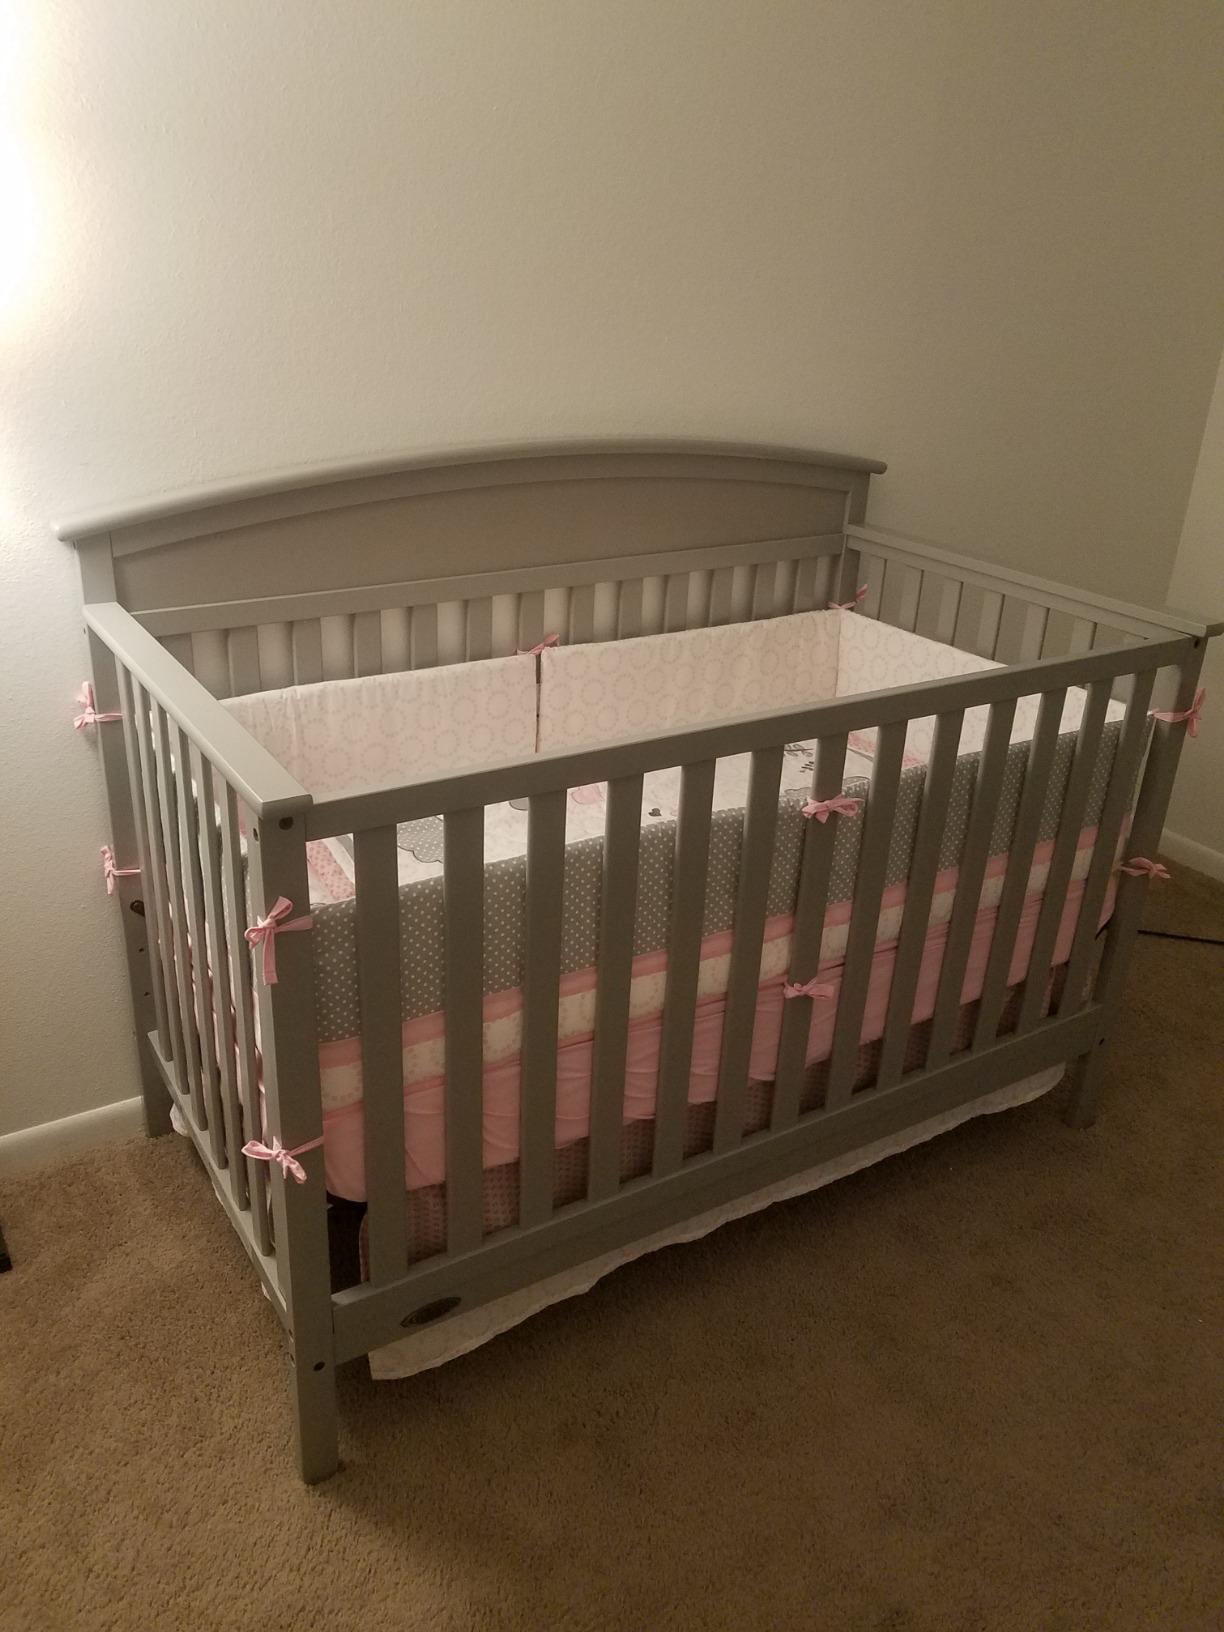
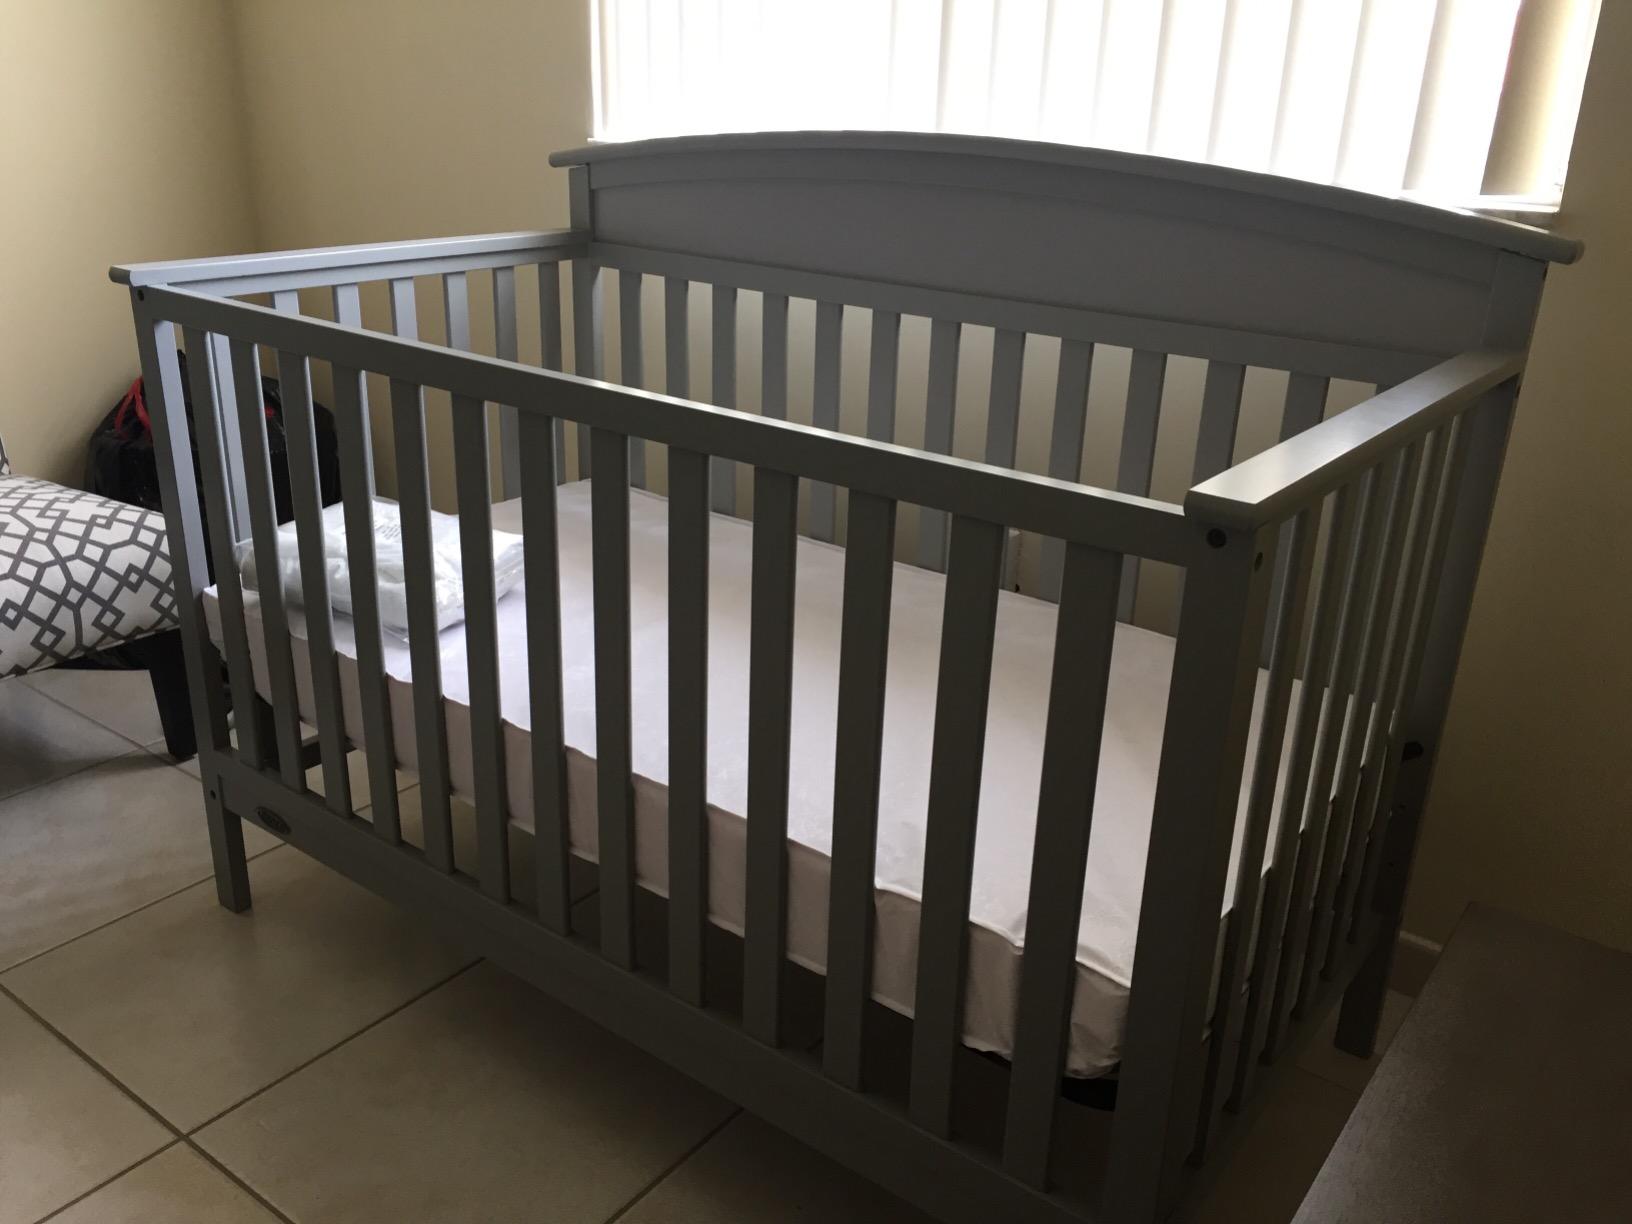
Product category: products_crib
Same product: yes